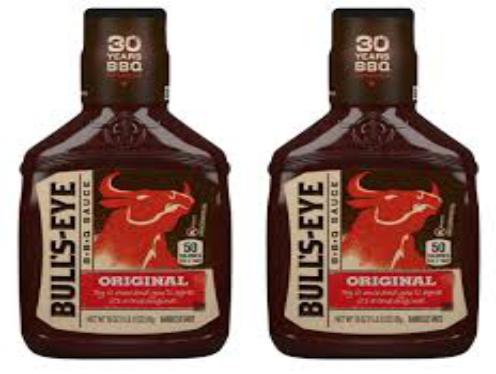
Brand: Bulls-Eye Barbecue
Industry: Food